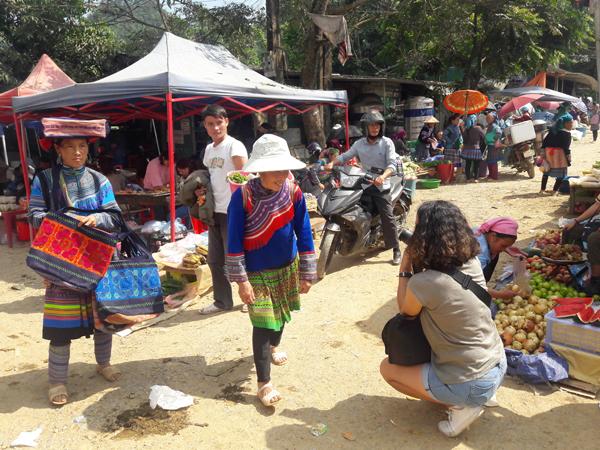
có một người phụ nữ mặc trang phục dân tộc đang đội mũ rộng vành